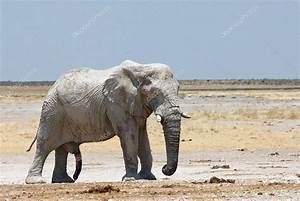
Label: elephant